Team Filthy

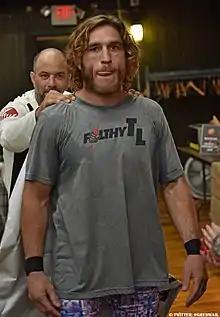
Tom Lawlor

Before his match with Jeff Cobb during MLW's One Shot event, Lawlor came to the ring with two unnamed figures dressed in the same tracksuit as him. These cornermen aided Lawlor in his victory and would interfere in Lawlor's other matches on his behalf. Lawlor would add Seth Petruzelli and Simon Gotch to his group, formally being named Team Filthy.